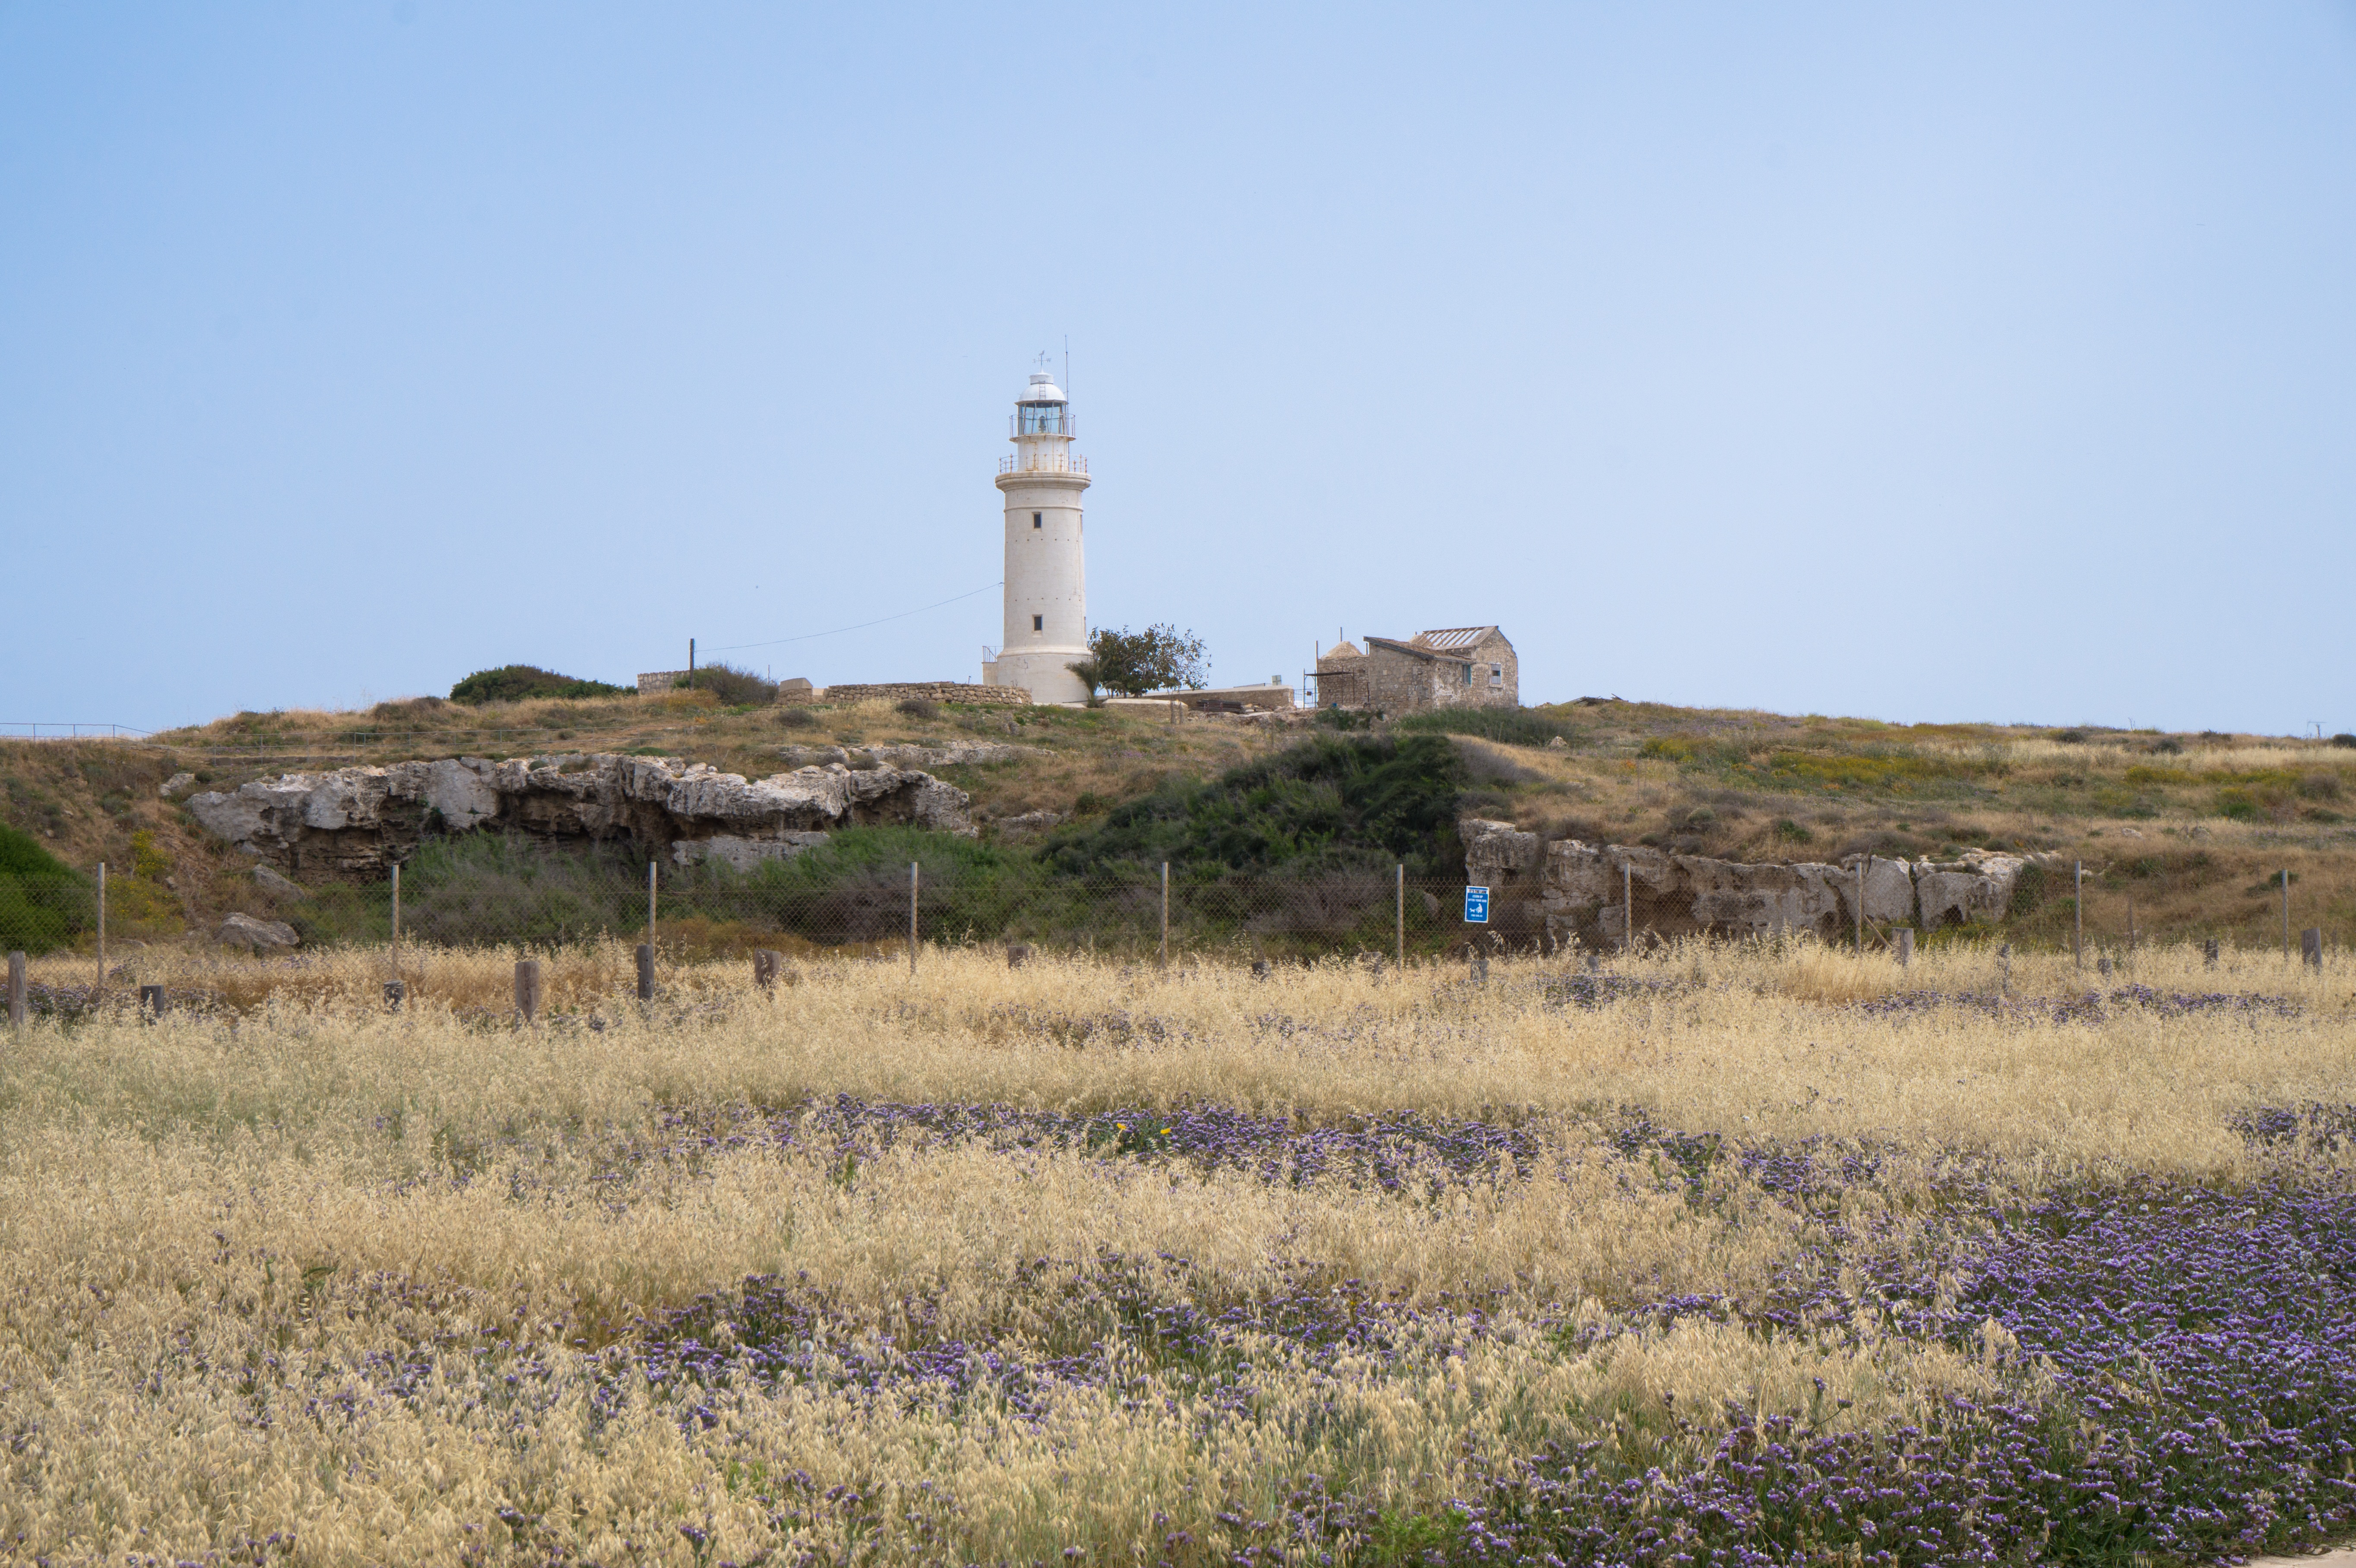
landscape, sea, coast, marsh, lighthouse, sky, prairie, summer, travel, tower, calm, plain, daylight, grassland, wetland, ecosystem, cyprus, steppe, rural area, natural environment